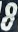
Number: 8